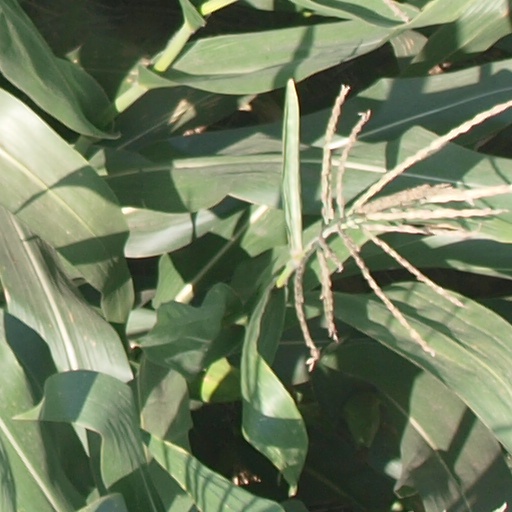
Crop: maize; corn